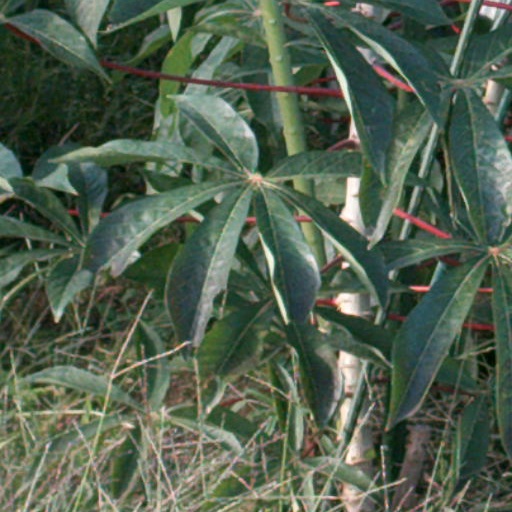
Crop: cassava